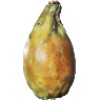
Label: cactus_fruit